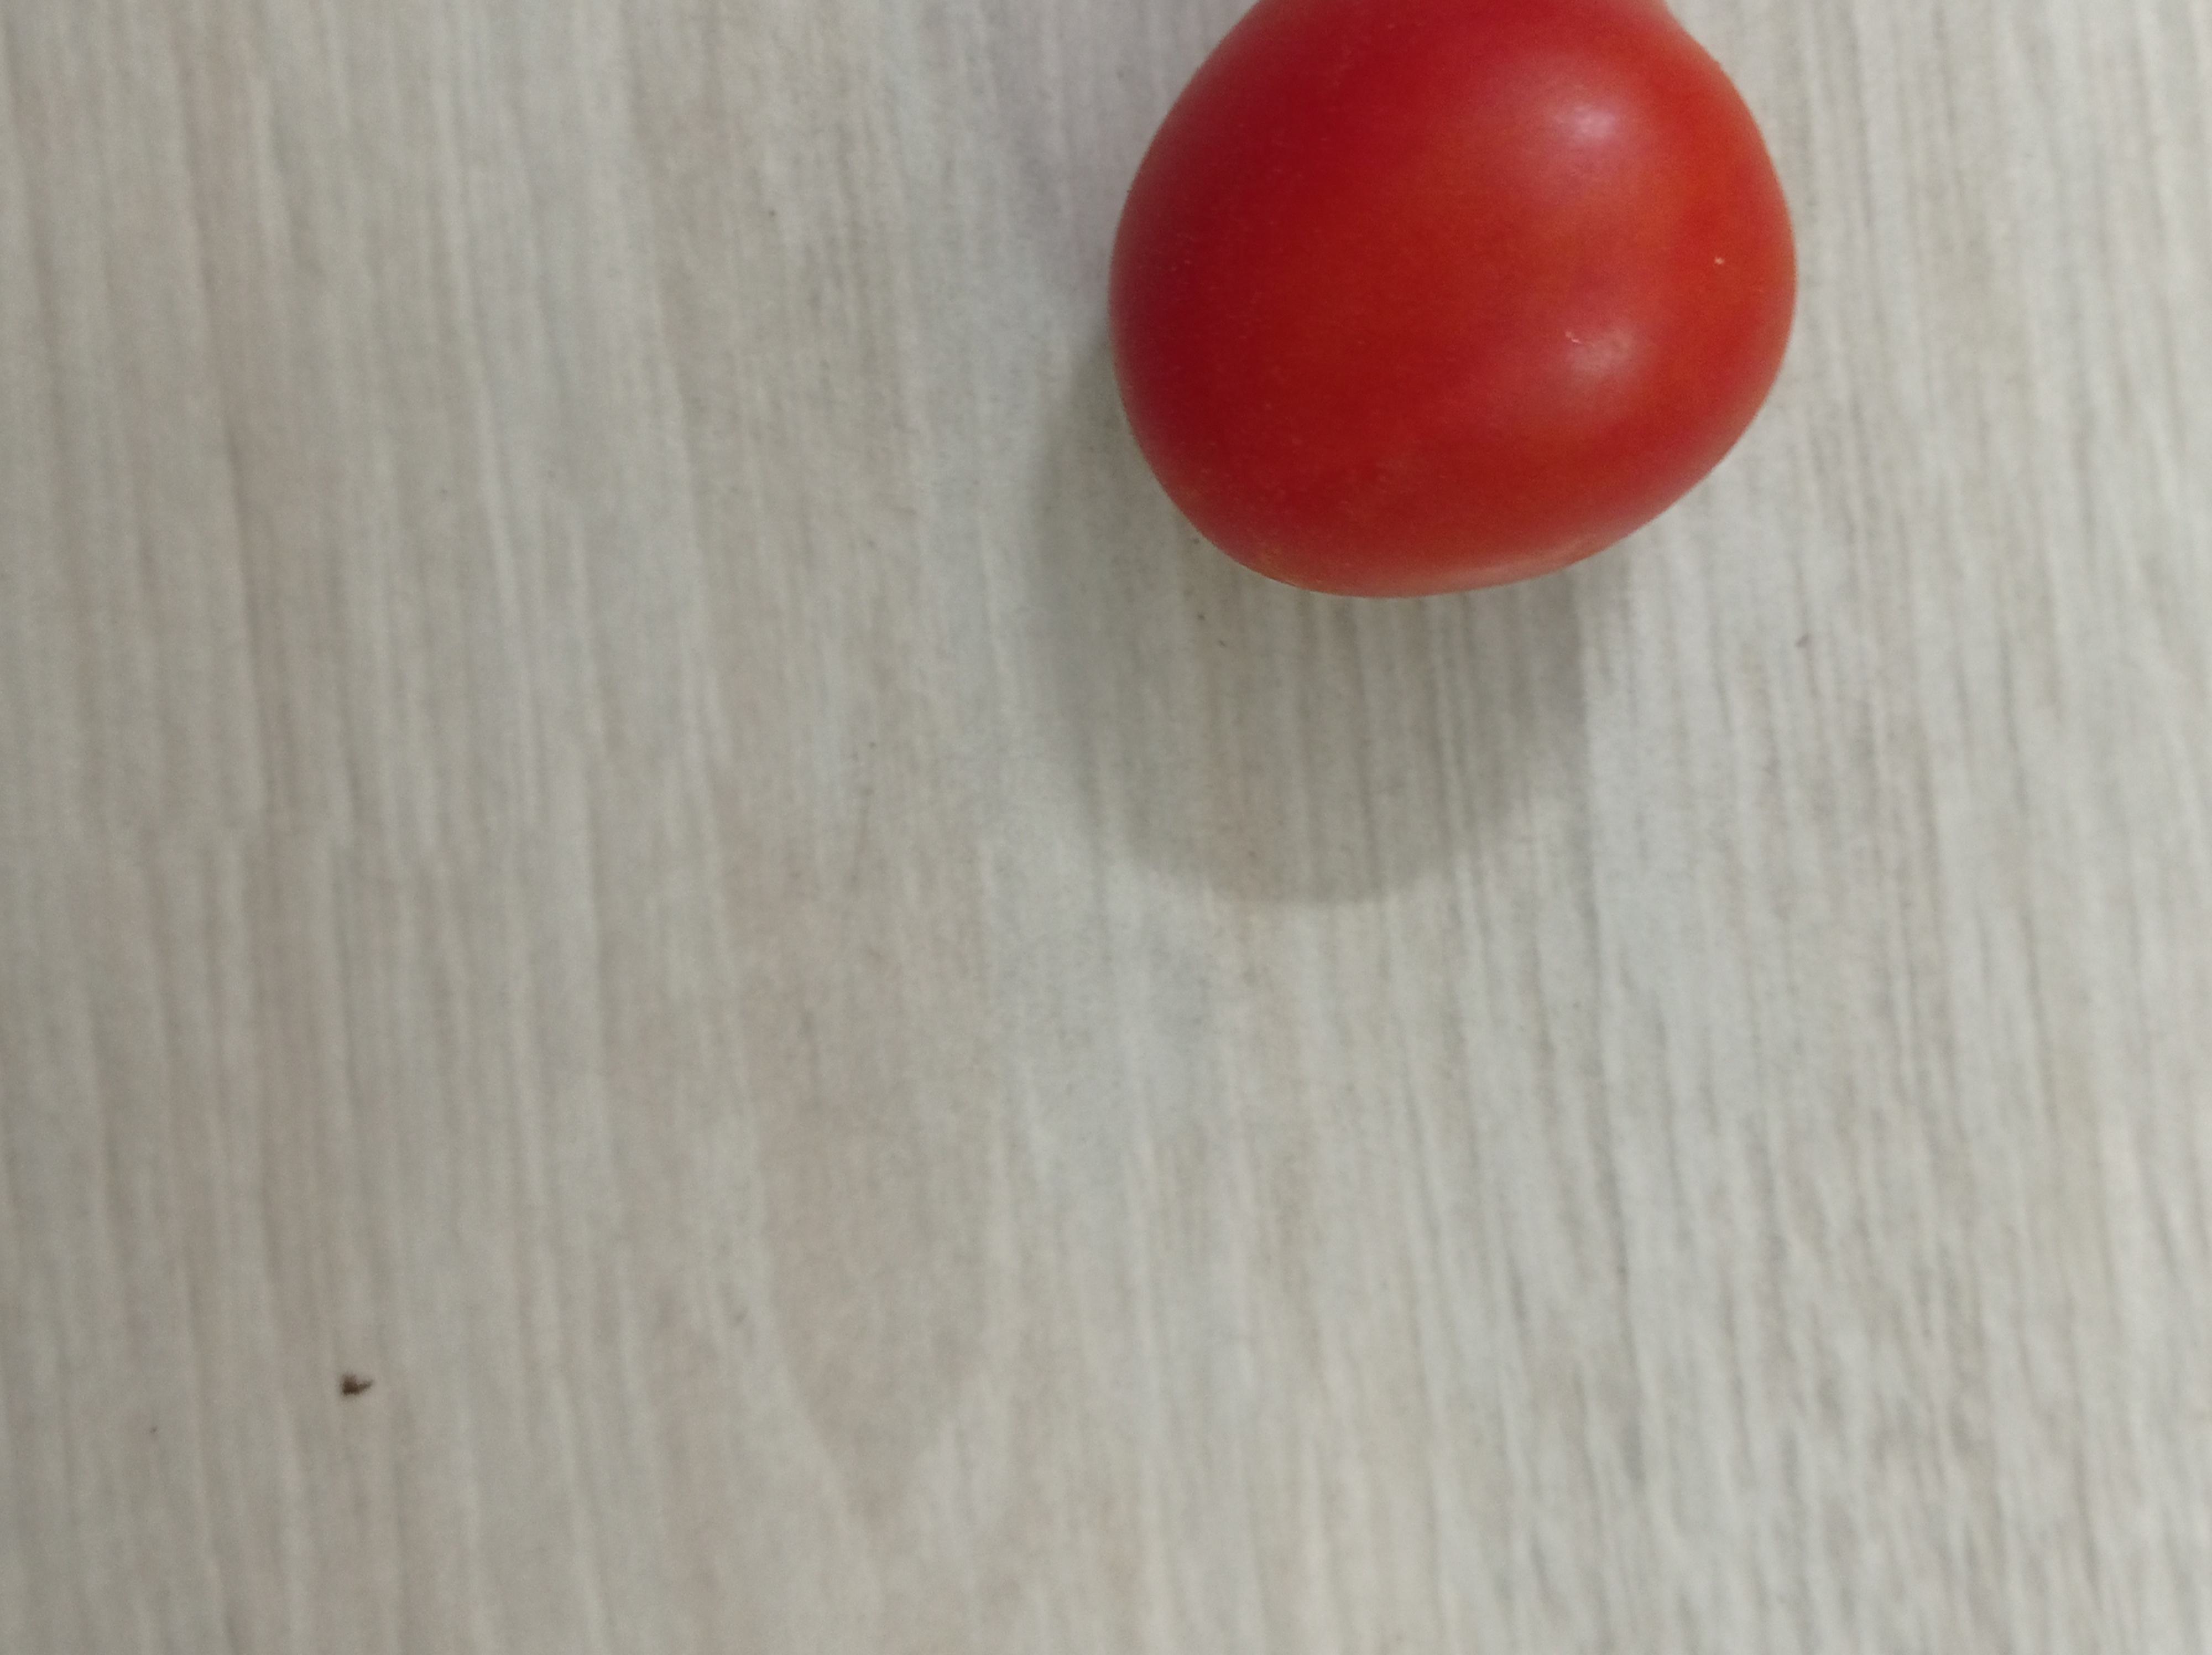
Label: Fresh